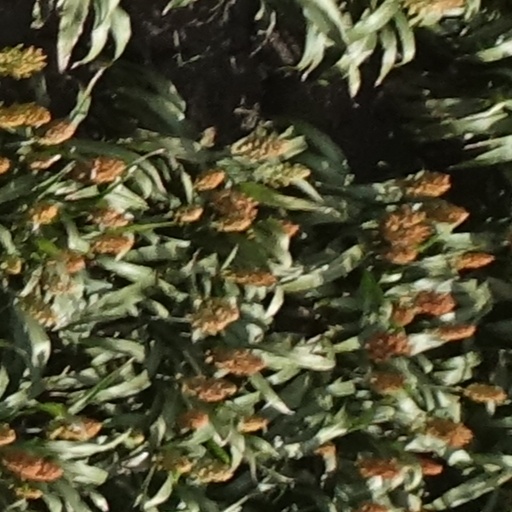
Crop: sorghum